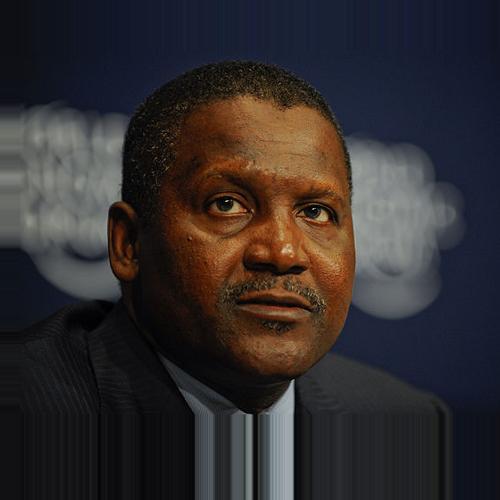
Age: 53